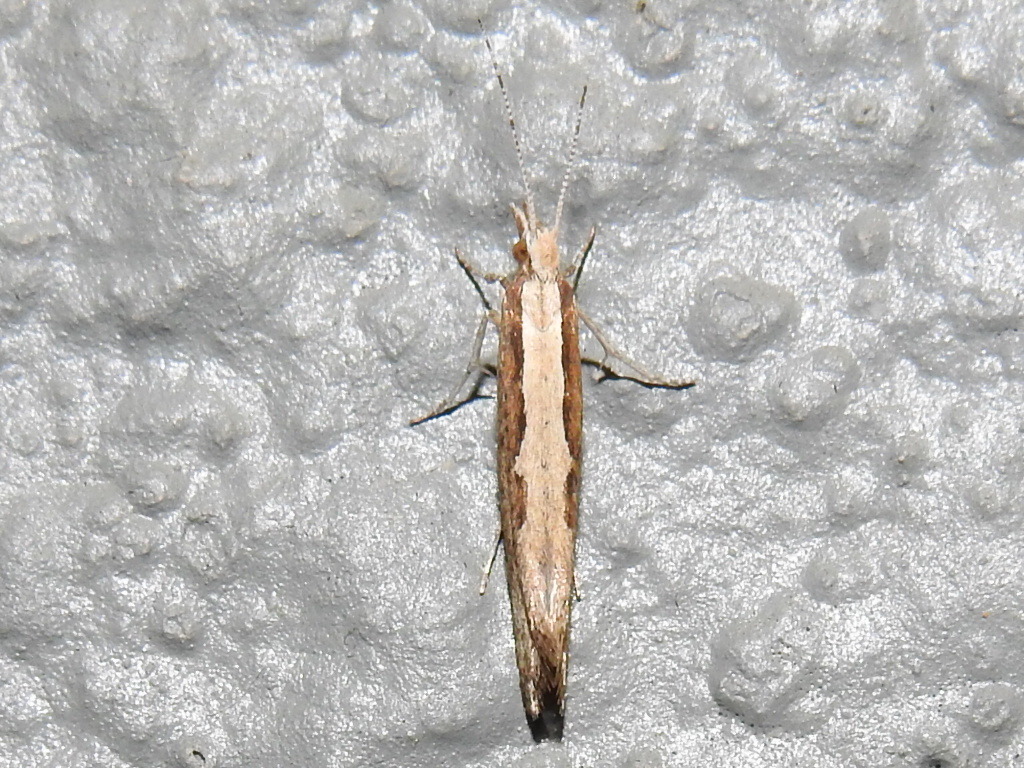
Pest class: diamondback_moth